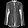
Label: Shirt